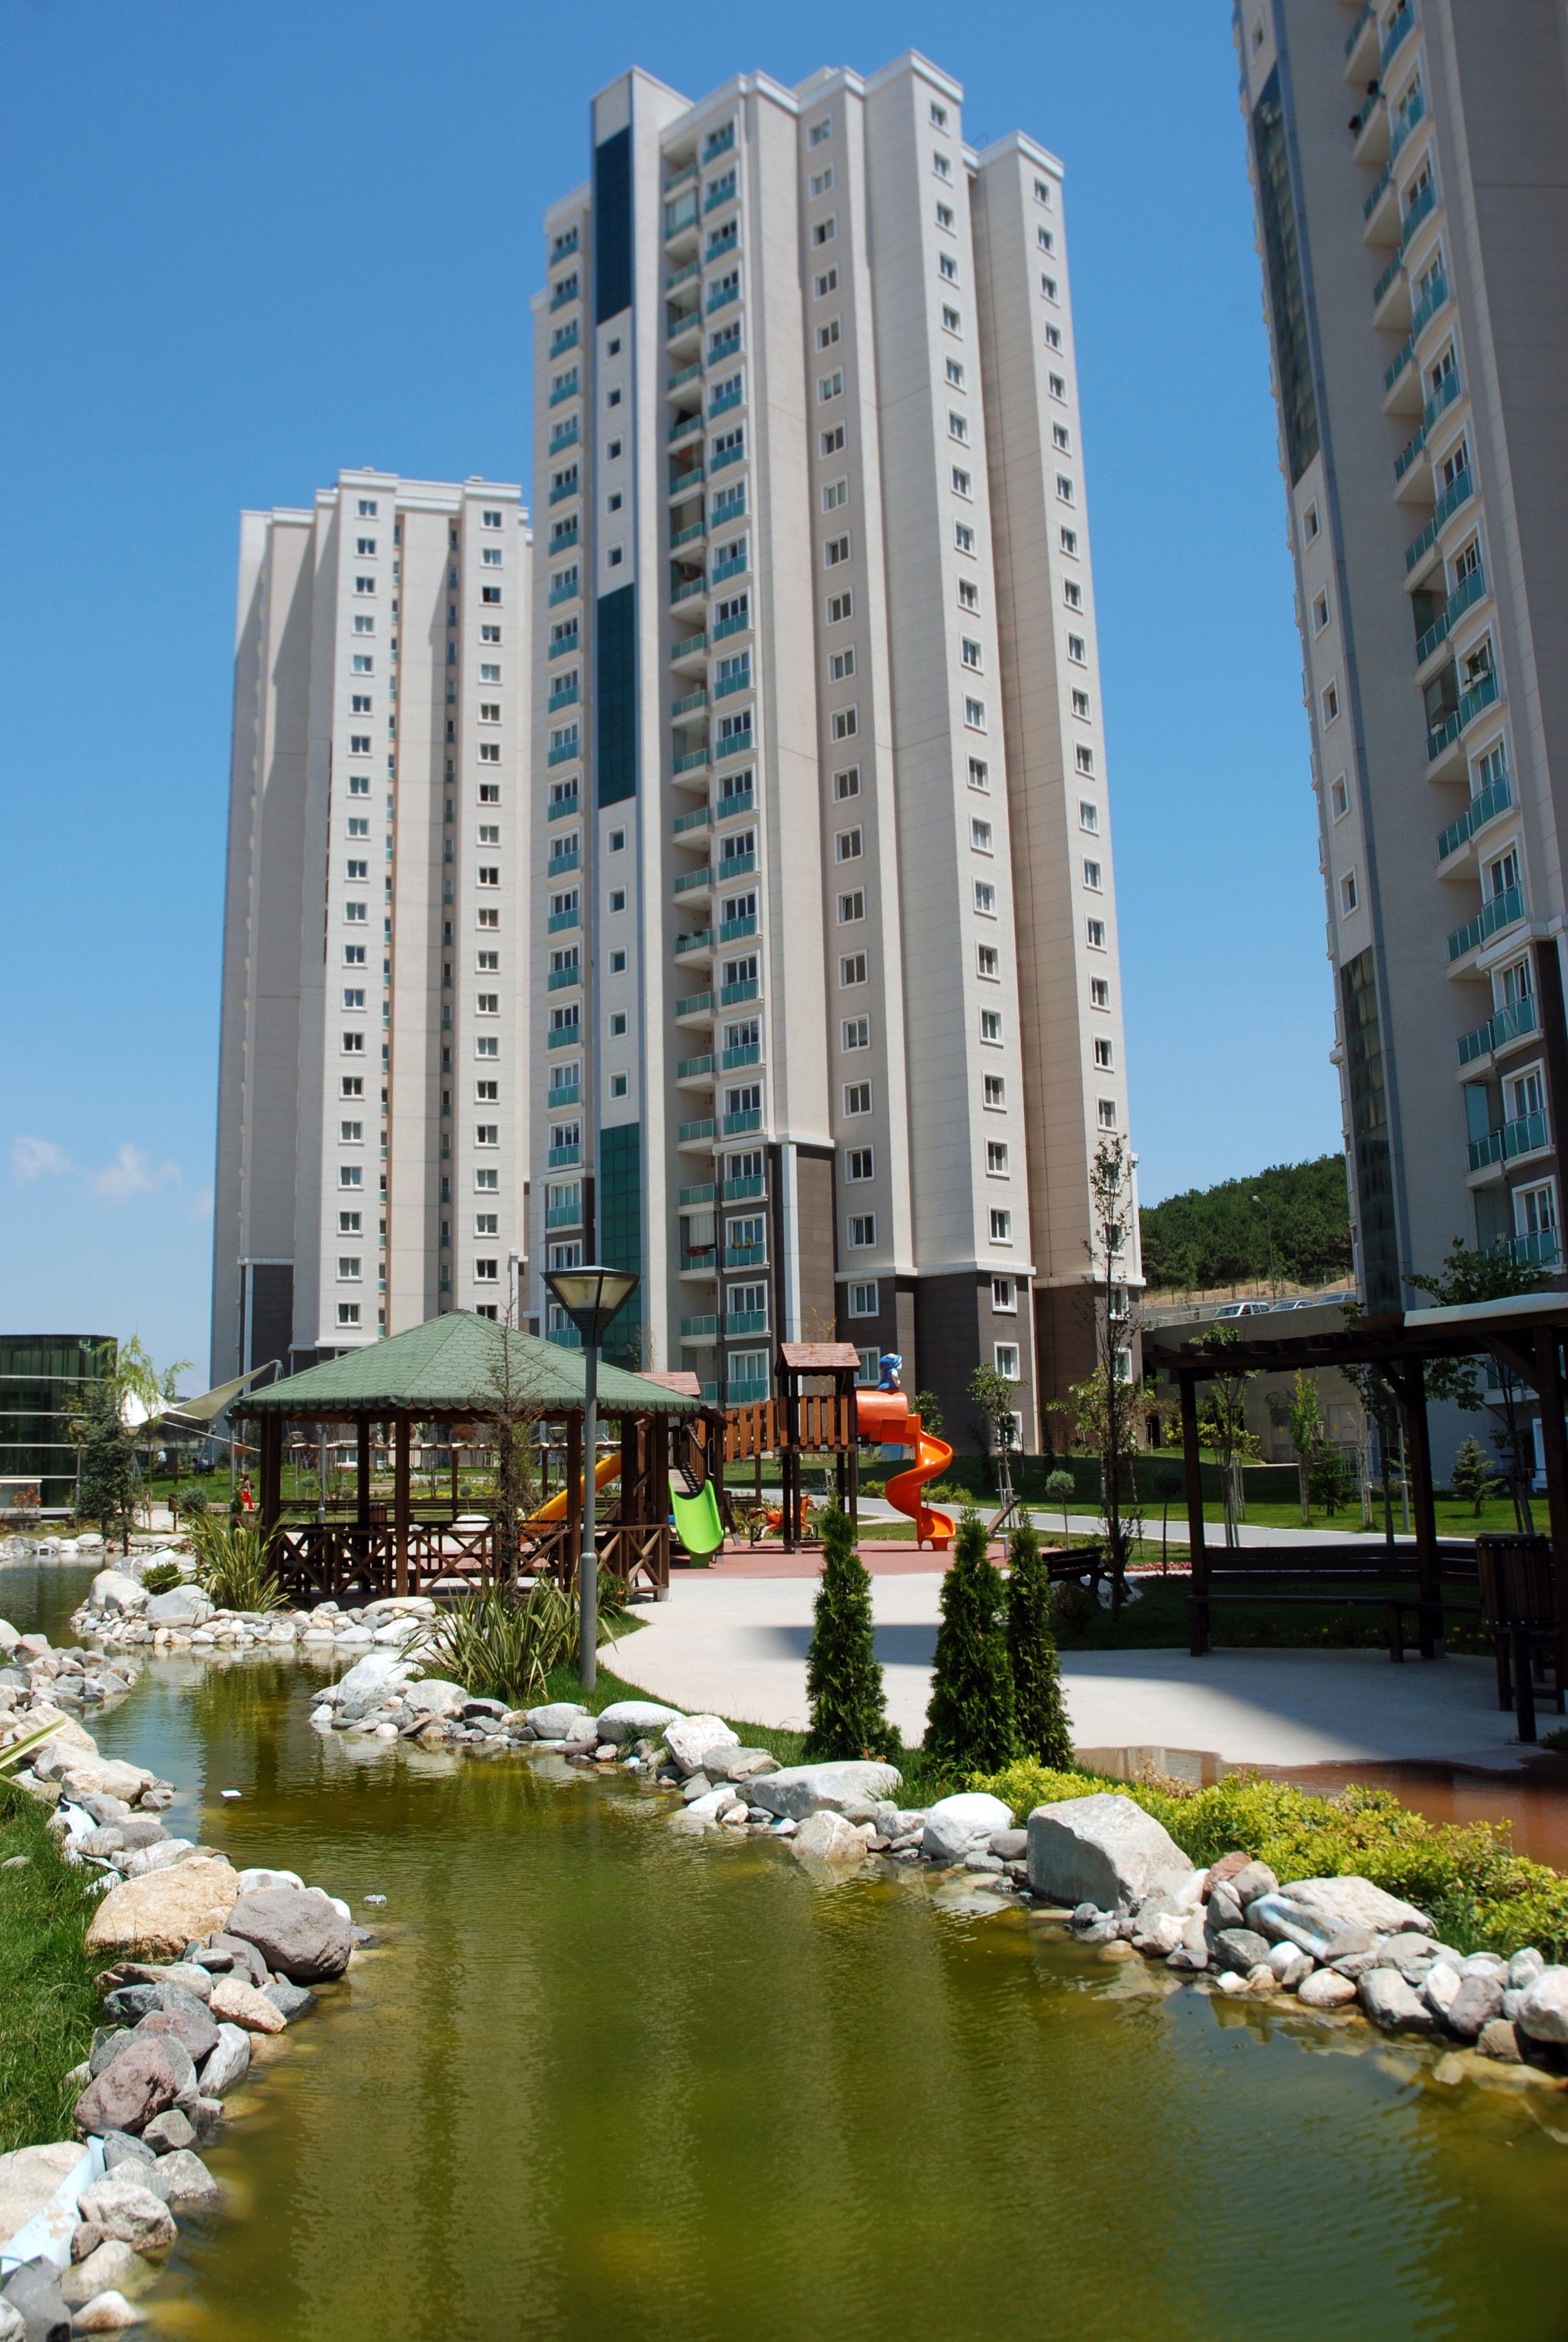
architecture, bridge, building, city, skyscraper, cityscape, downtown, reflection, landmark, waterway, tower block, buildings, apartments, tall, fountain, istanbul, waters, condominium, apartment block, metropolitan area, g iet